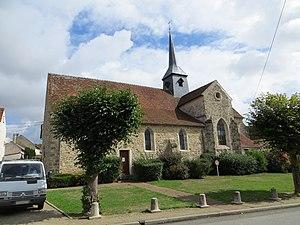
Vue de l'église
Orly-sur-Morin est une commune française située dans le département de Seine-et-Marne en région Île-de-France.